History of FC Barcelona

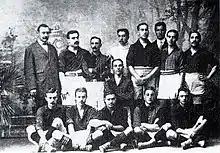
Barcelona team that won their first Copa del Rey in 1910.

The history of Futbol Club Barcelona begins from the football club's founding in 1899 up until the present day. FC Barcelona, also known simply as Barcelona and familiarly as Barça, is based in Barcelona, Catalonia, Spain. The club was founded in 1899 by a group of Swiss, Catalan, German, and English footballers led by Joan Gamper. The club played amateur football until 1910 in various regional competitions. In 1910, the club participated in their first of many European competitions, and has since amassed fourteen UEFA trophies and a sextuple. In 1928, Barcelona co-founded La Liga, the top-tier in Spanish football, along with a string of other clubs. As of 2024, Barcelona has never been relegated from La Liga, a record they share with Athletic Bilbao and arch-rival Real Madrid.